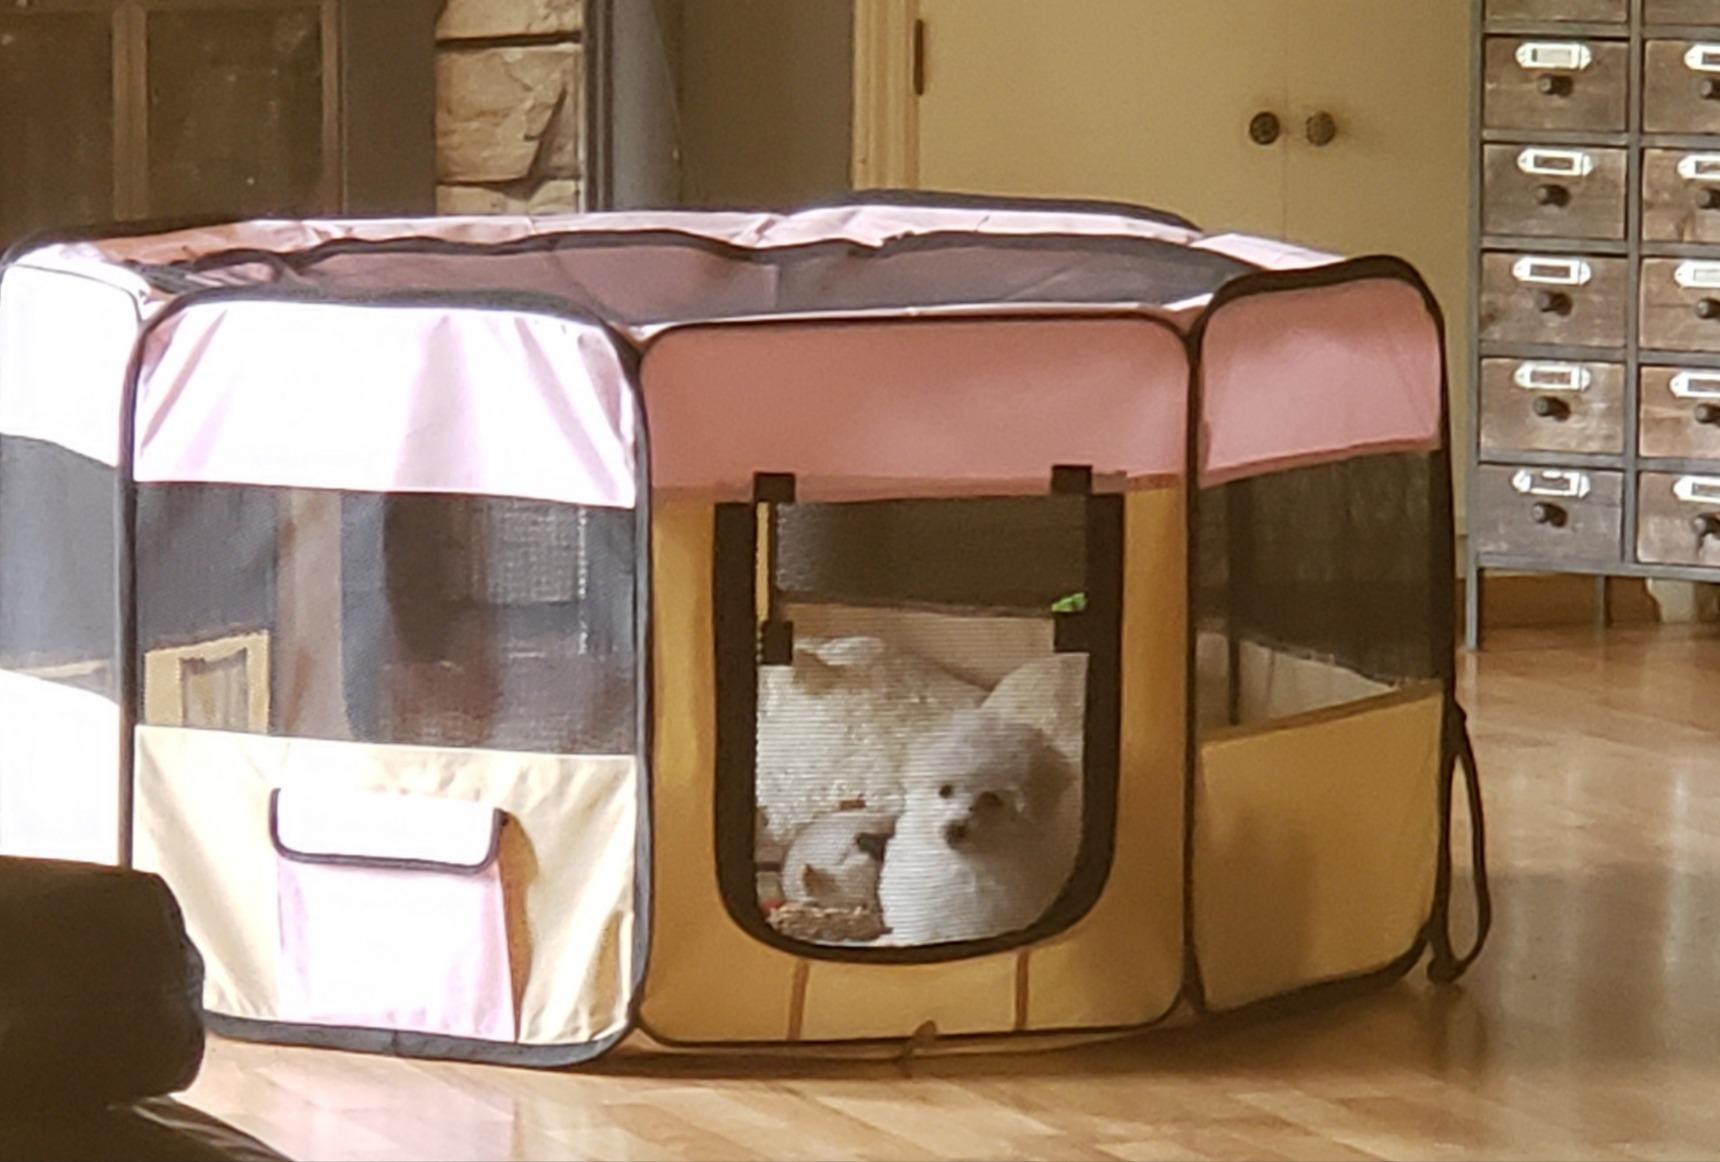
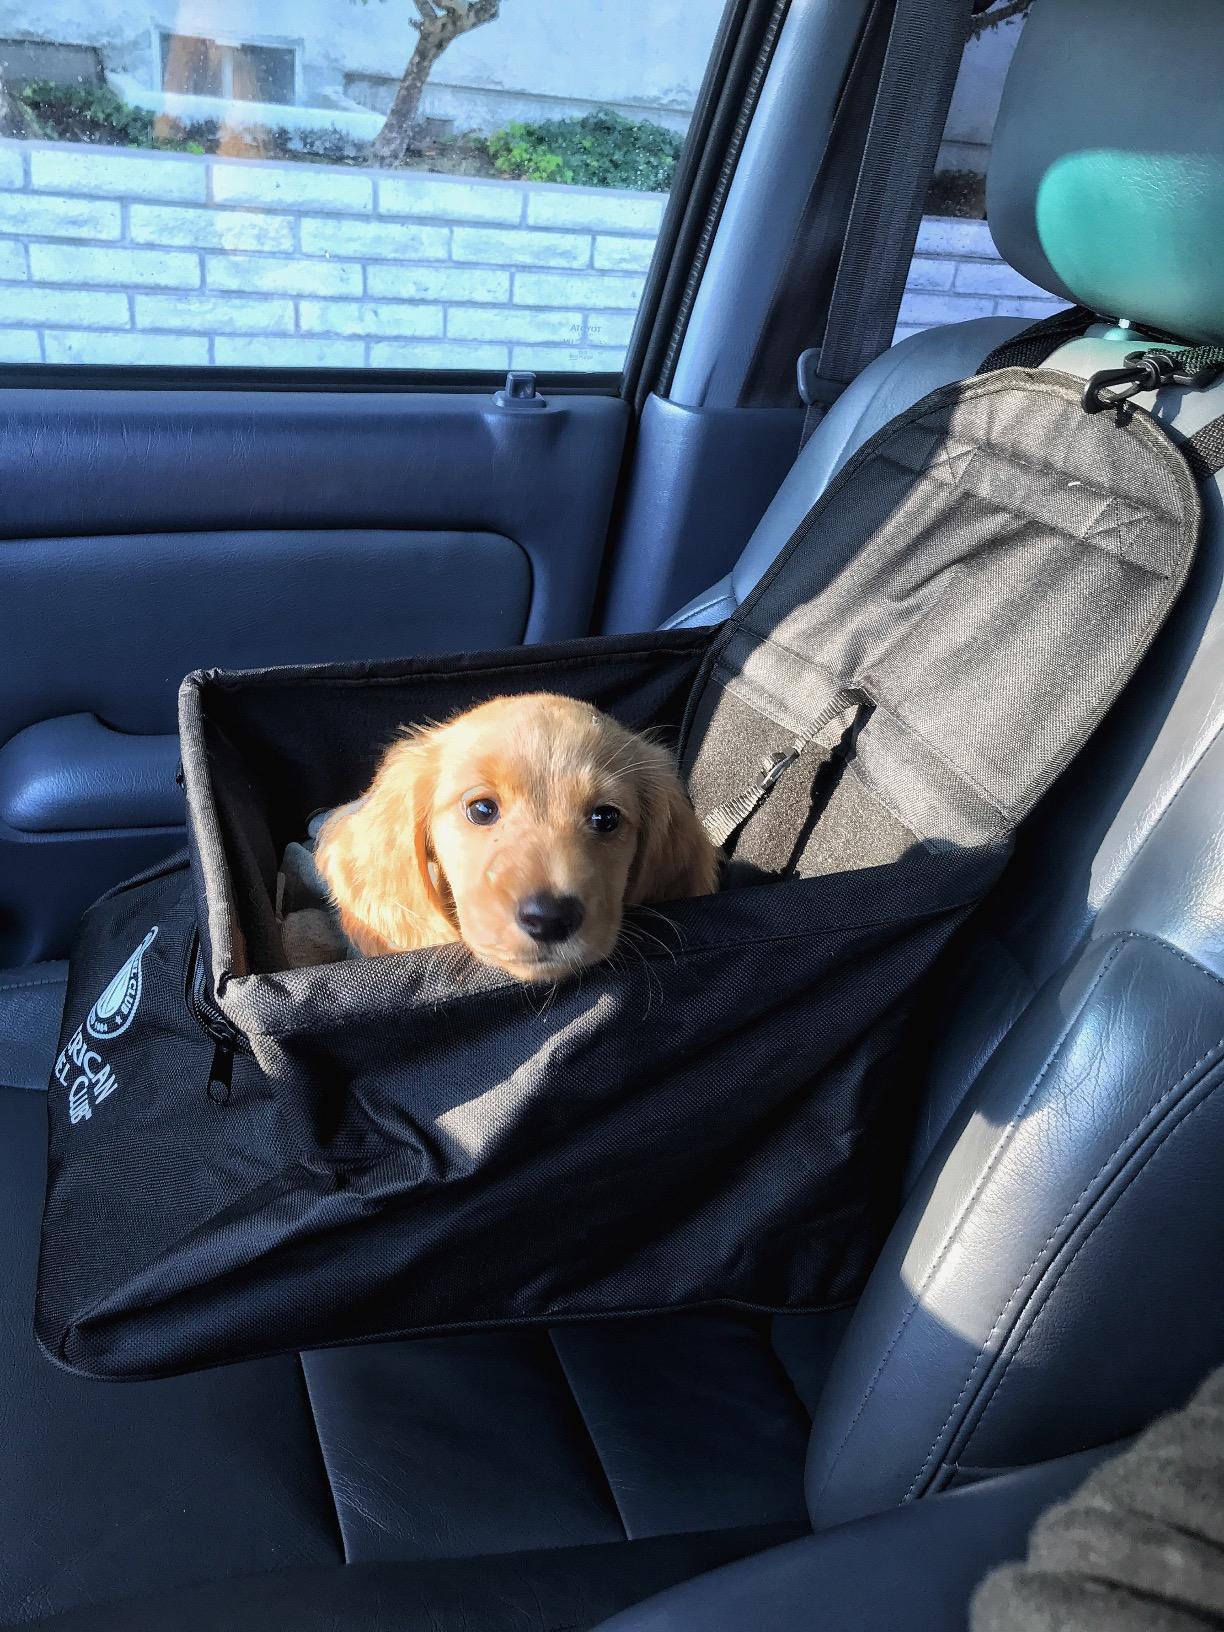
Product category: items_kennel
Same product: no